Royal Garrison Artillery

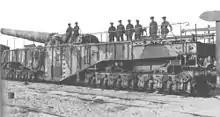
HM Gun Scene Shifter, a 14 inch railway gun, at Camiers, 8 km NW of Étaples, France, 1918.

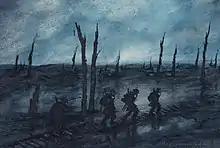
One of Gunner F. J. Mears' paintings of a WW1 battlefield at night

Fixed artillery (that which is not meant to move, other than for the purpose of aiming) was placed in forts and batteries in locations where they might protect potential targets (ports, cities, etc.) from attack, or from where they might prevent the advance of an enemy. This included forts and batteries intended to protect against military forces on the land, and against naval forces on the sea. Coastal artillery relied primarily on high velocity guns, capable of striking out at ships at a great distance, and penetrating their armour. Inland defensive batteries might have armament better suited for use against personnel. Mobile (field) artillery pieces were sometimes used that could be quickly re-deployed as required between fortifications that were not permanently manned or armed. Fixed batteries were operated in the early 20th century by the RGA, including its Militia Artillery and Volunteer Force reservists (often with support from other units, such as engineers operating searchlights for night-time firing).